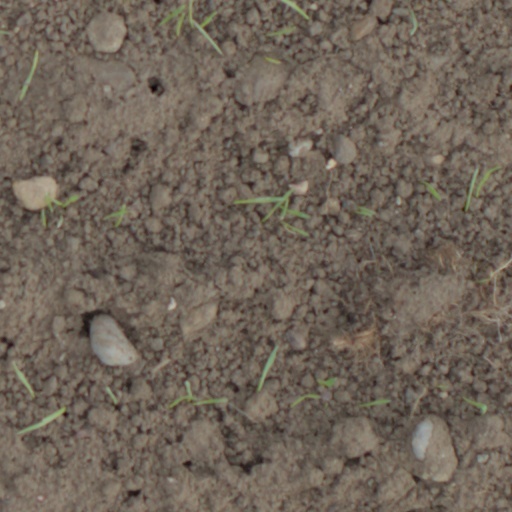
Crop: wheat